National Wrestling Alliance

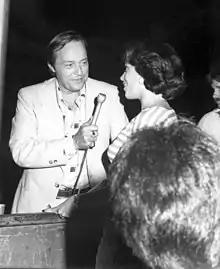
Gordon Solie

Wrestling's popularity continued to decline in the 1970s. They changed their name from the World Wide Wrestling Federation (WWWF) to the World Wrestling Federation (WWF) in 1979. At some point during the decade, Muchnick reportedly declared Atlanta, Georgia as the "leading wrestling city" for its "drawing capacity and near-capacity crowds at the City Auditorium or the Omni every Friday." While the American Wrestling Association (AWA) and World Wide Wrestling Federation/World Wrestling Federation (WWWF/WWF) both faltered during the 1970s, the NWA once again took over as the top promotion and gained huge dominance with their program, Georgia Championship Wrestling, which would become the first nationally broadcast wrestling program on cable television through then-superstation TBS in 1979. They brought in Gordon Solie, dubbed "The Walter Cronkite of Professional Wrestling," from former NWA President Eddie Graham's Championship Wrestling from Florida territory to be lead commentator and host.